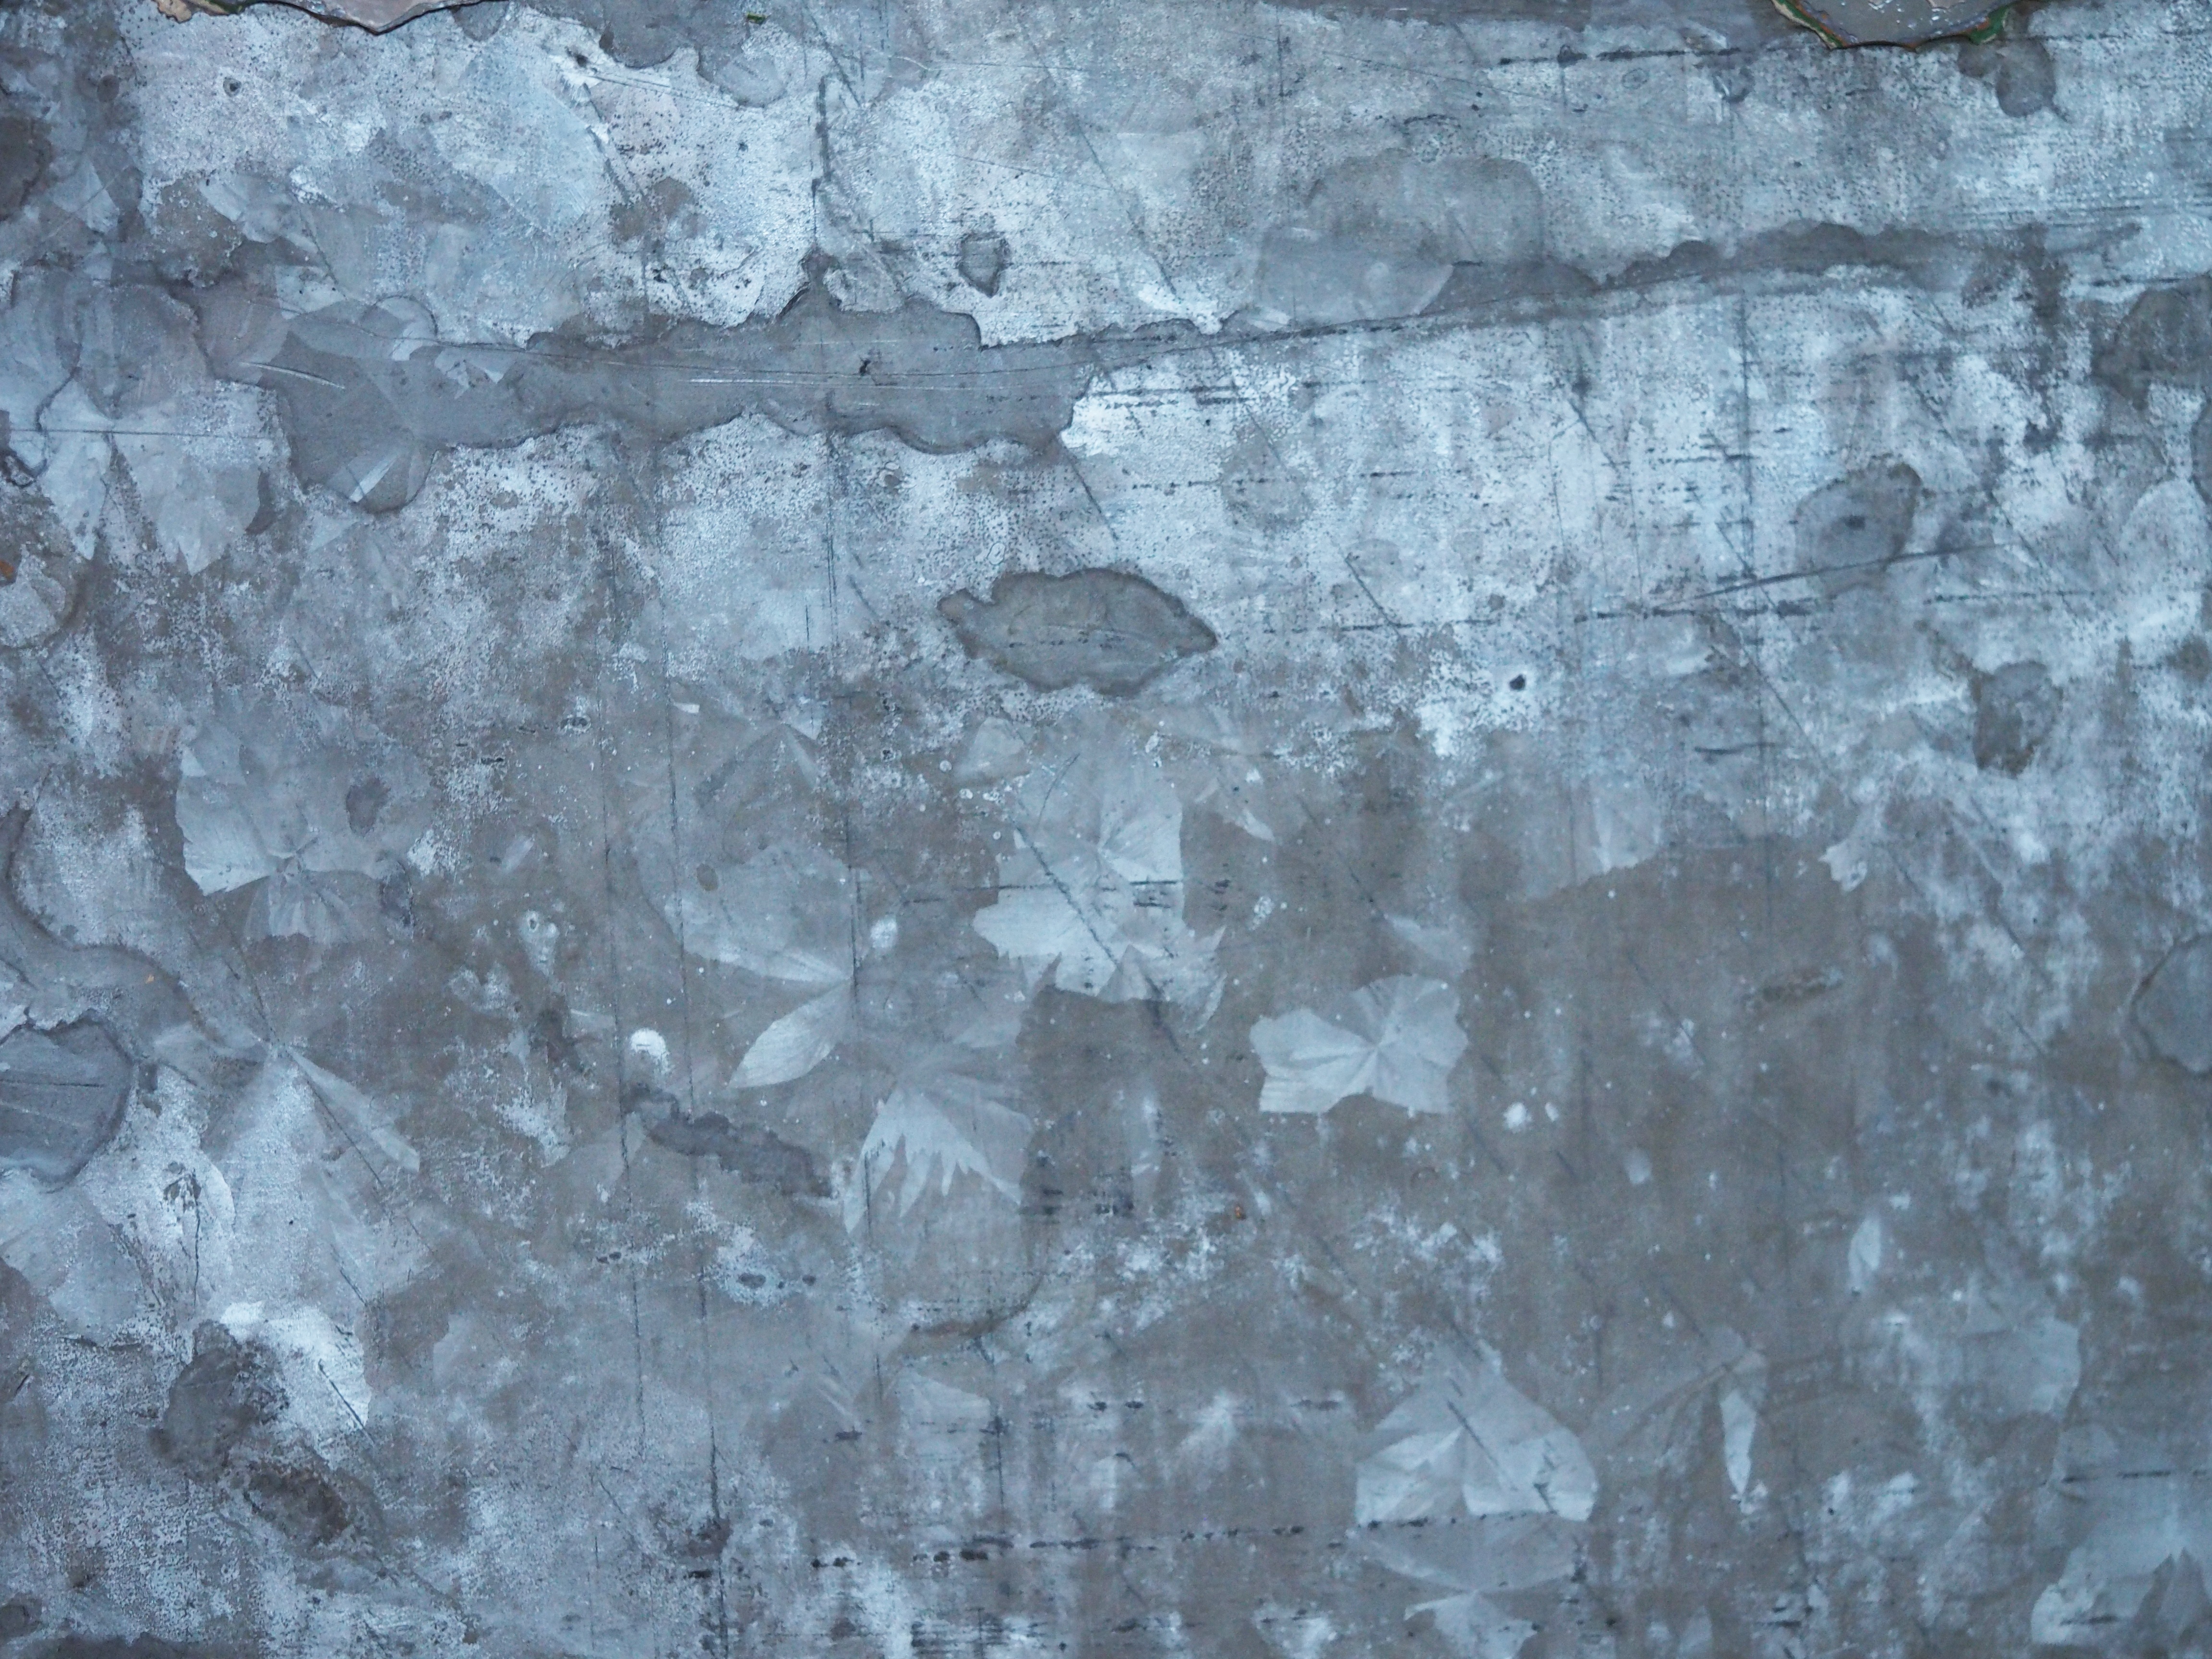
rock, texture, wall, ice, pattern, industrial, grunge, industry, material, surface, hard, heavy, strong, metallic, tough, metal background, metallic background